Finland at the 1964 Summer Olympics

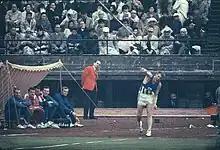
Pauli Nevala

Eight shooters represented Finland in 1964. Pentti Linnosvuo won gold in the 25 pistol and Väinö Markkanen won gold in the 50 pistol.